The Academy (Heathsville, Virginia)

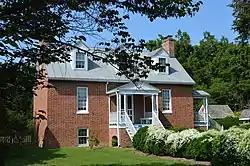
Front of the house

The Academy is a historic home located at Heathsville, Northumberland County, Virginia. It was built about 1800, and is a 1½-story, brick house in the Tidewater Federal style. It is topped by a gabled standing seam metal roof. The interior preserves a large quantity of original woodwork including the original stair. Also on the property are the contributing early-19th century brick smokehouse and a barn (1929). The house was restored between 1994 and 1997. It is located in the Heathsville Historic District.